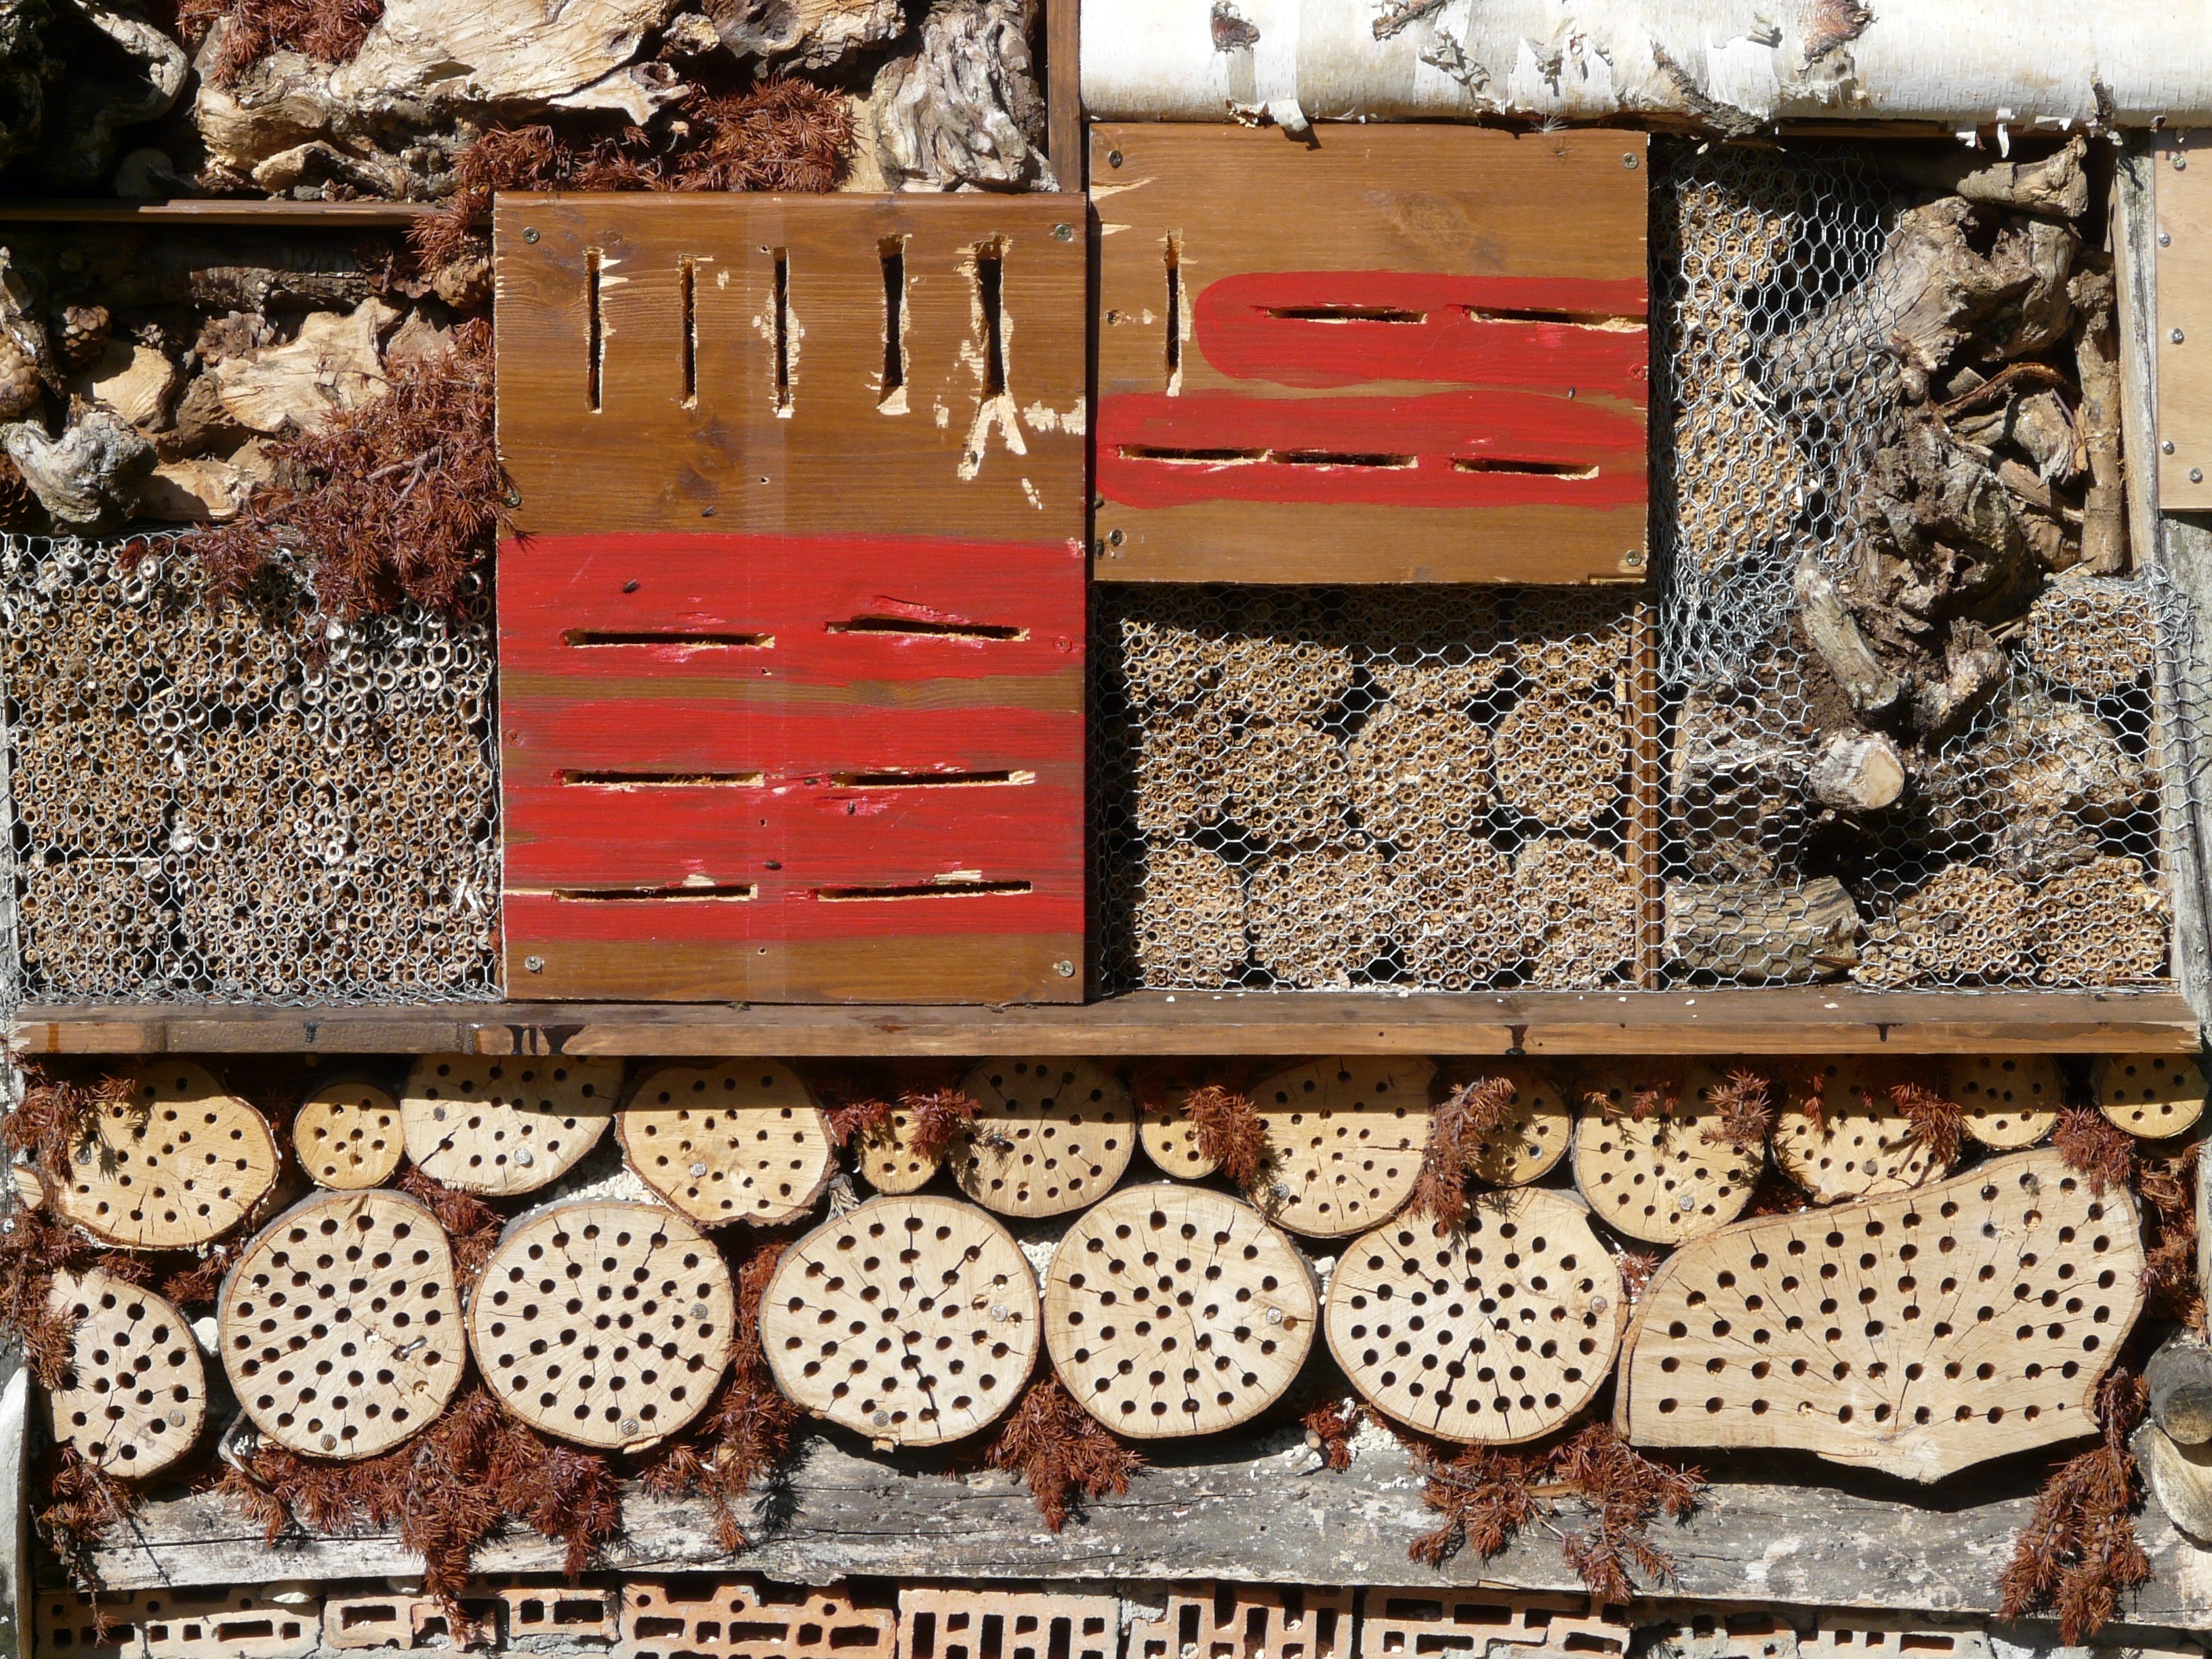
wood, hay, wall, wire, reed, pattern, insect, furniture, aesthetic, design, straw, bricks, clay, carving, tree bark, sticks, insect house, insect asylum, perforated, insect box, insect hotel, steel grid, bamboo rods, porous, peat, wood wool, nesting help, insect protection measures, tree grates, natural materials, permaculture, hibernation help, near natural, nurschutz, school biology, wild bee box, terracotta flower pots